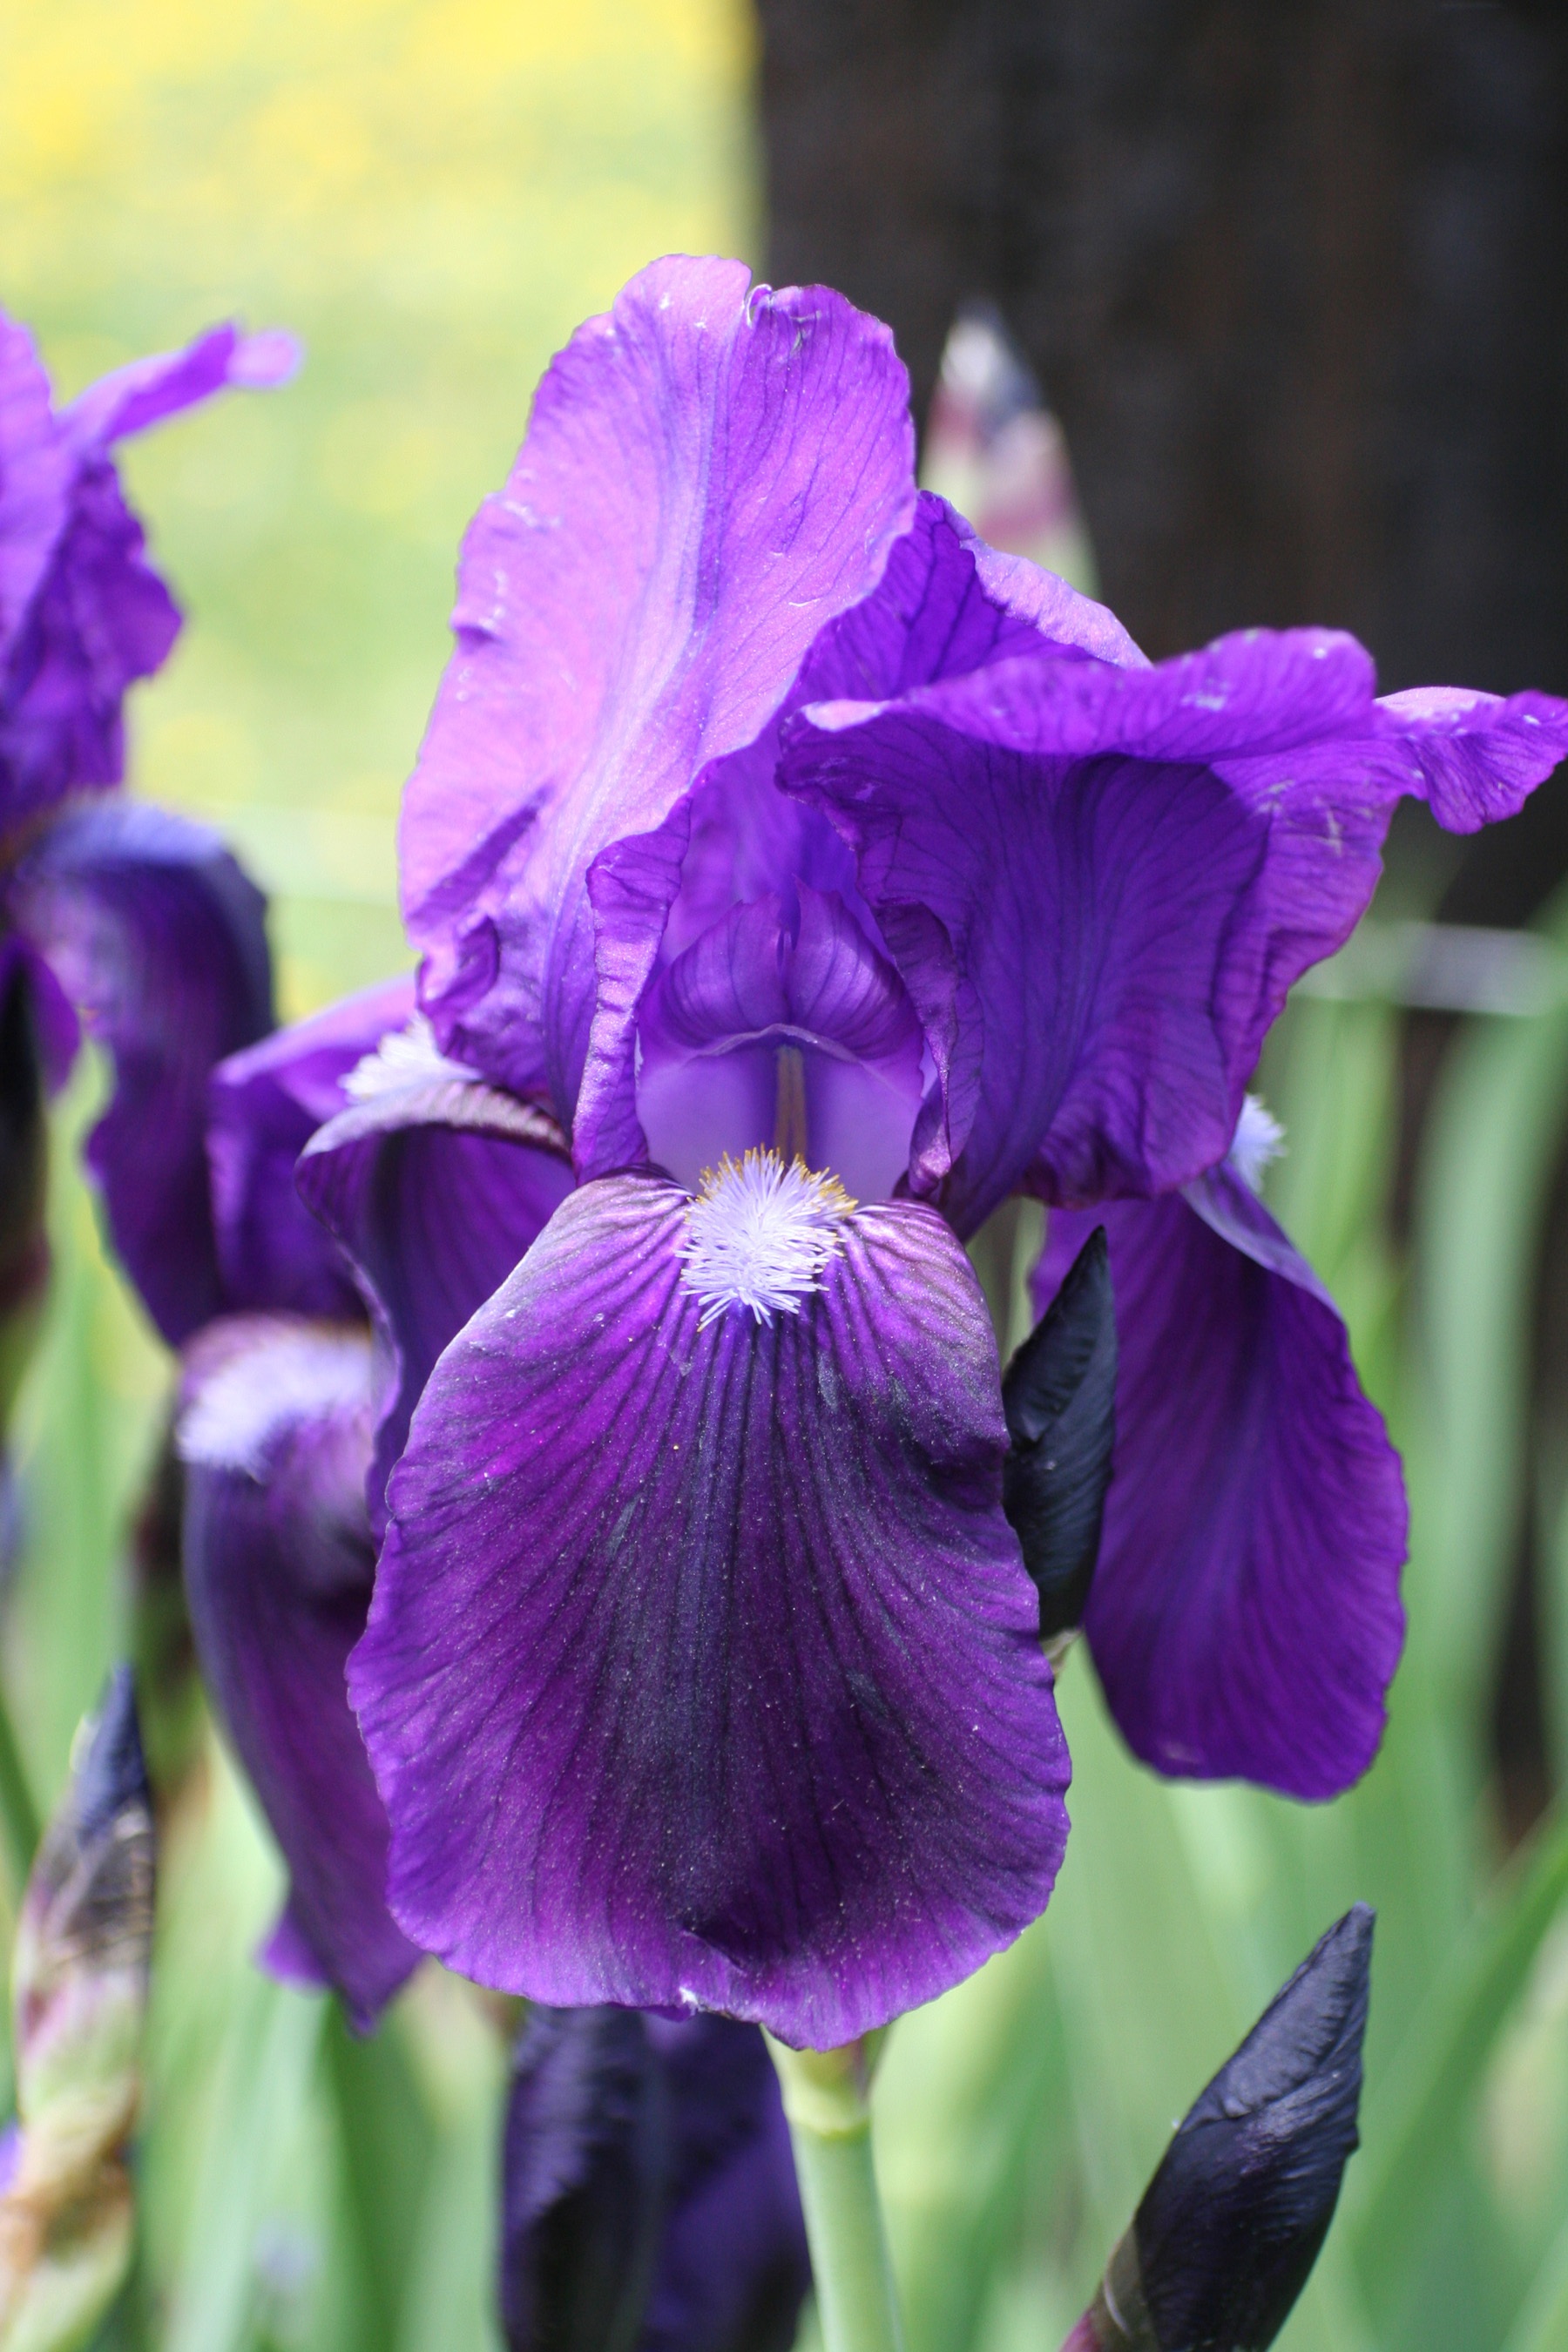
nature, blossom, plant, flower, petal, floral, spring, botany, garden, flora, plants, purple flowers, iris, eye, organ, flowering plant, iris versicolor, land plant, iris family